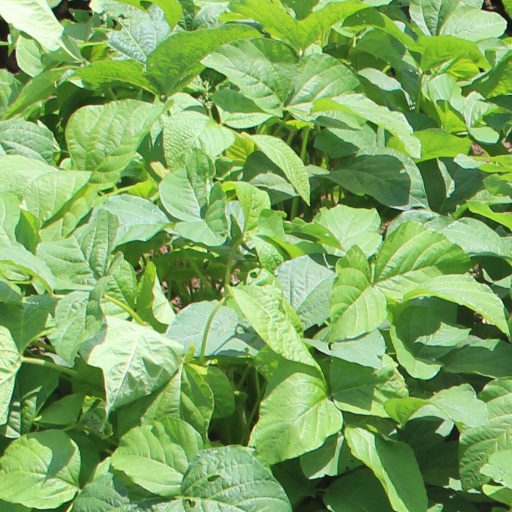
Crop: soybean